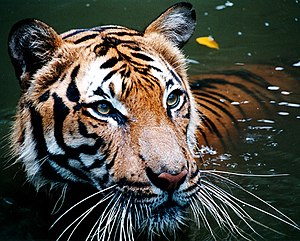
Malaysisk tiger
Den malaysiske tiger lever kun i det sydlige Malaysia. Den blev først anerkendt som en underart i 2004. Den ligner den indokinesiske tiger. Der er kun mellem 600 og 800 malaysiske tigere tilbage i naturen.